Finland–India relations

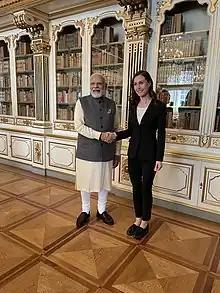
Indian Prime Minister Narendra Modi meeting Finnish Prime Minister Sanna Marin at the 2nd India-Nordic Summit in Copenhagen, Denmark; May 2022

Finland–India relations are the bilateral relations between Finland and India. Finland has an embassy in New Delhi. India has an embassy in Helsinki, that is also jointly accredited to Estonia. Both nations are members of the United Nations.